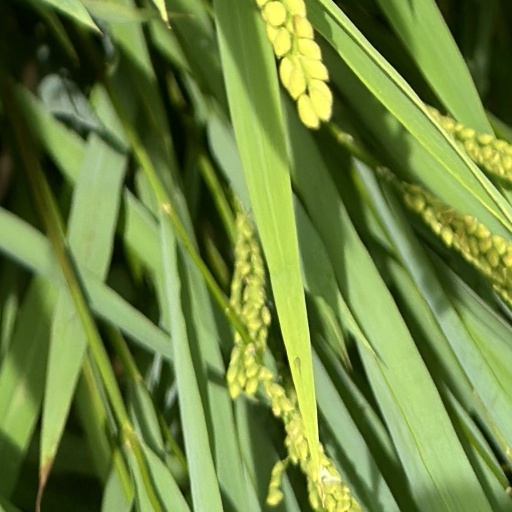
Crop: rice